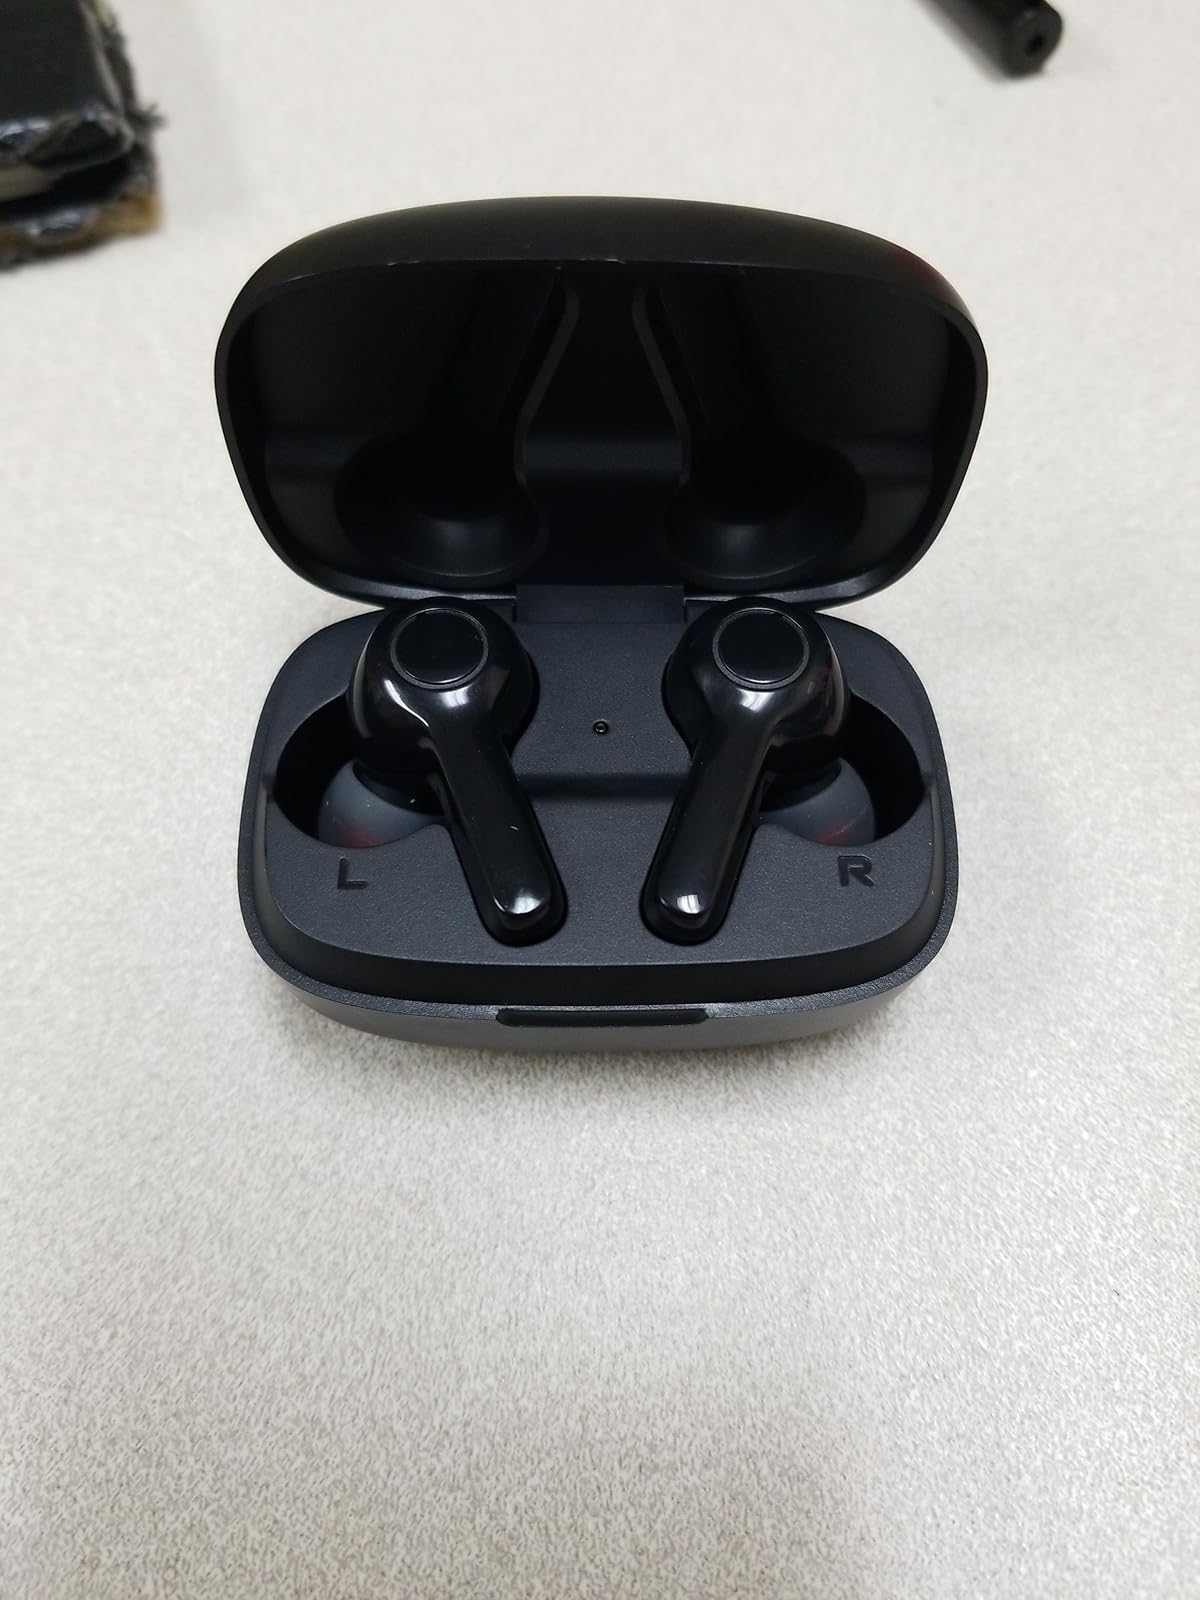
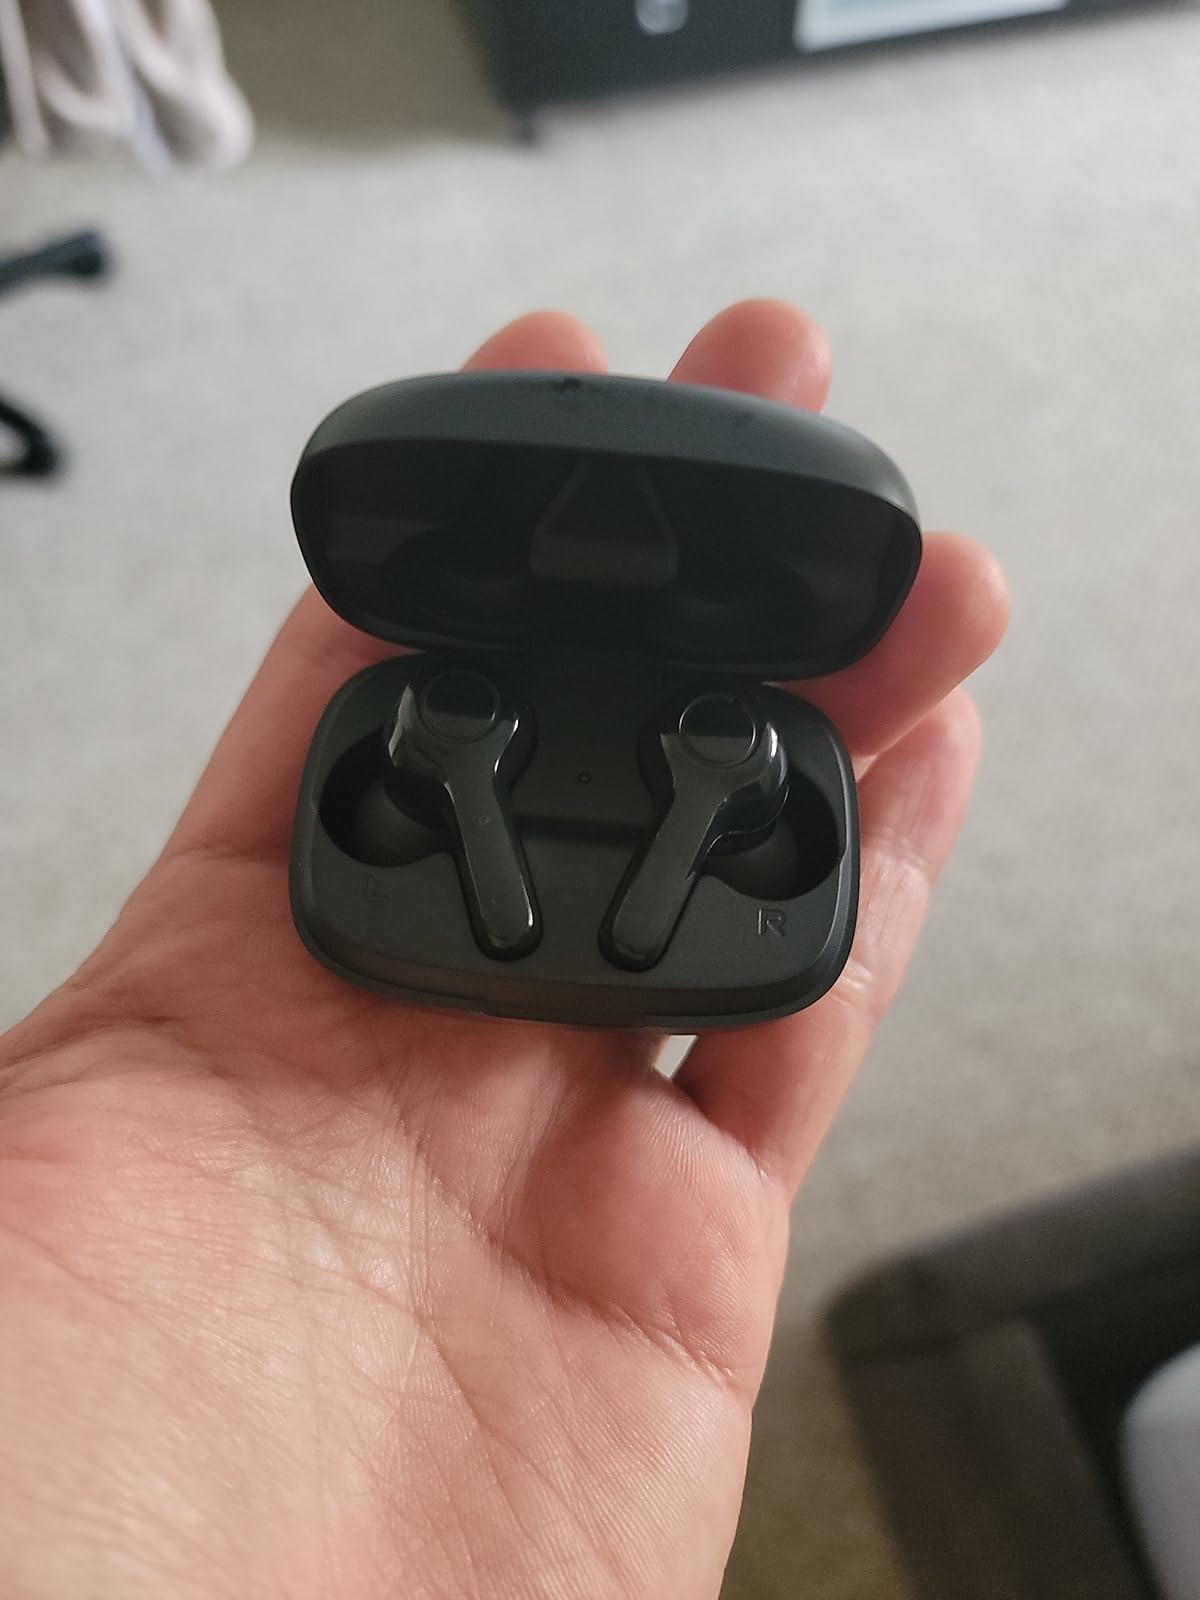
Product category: earbuds
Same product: yes